Hein Riess

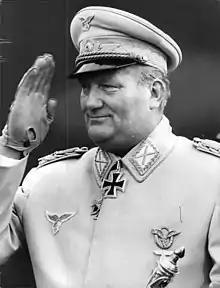
Hein Riess as "Reichsmarschall" Hermann Göring in the "Battle of Britain" (1969)

Hein Riess (11 September 1913 – September 1993) was a German actor and folk singer.